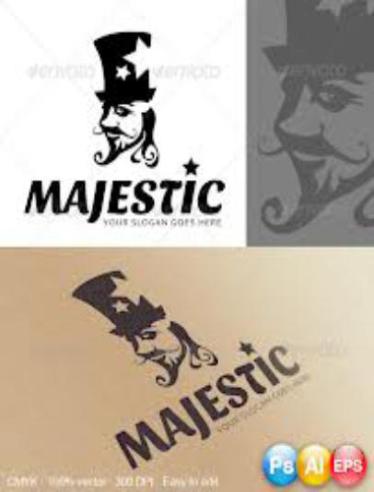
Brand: majestic
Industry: Clothes